Second Army Corps (Spanish–American War)

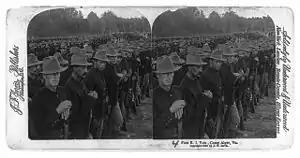
1st Rhode Island Volunteers, Camp Alger, Va.

The 3rd Division of the Corps was never fully organized. On June 7, 1898, Brigadier General Francis L. Guenther, U.S.V., was assigned to the command of the 3rd Division, but he was absent sick since May 25, 1898, and never exercised the command.